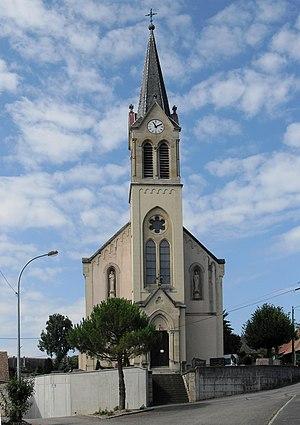
L'église Saint-Maurice à Ranspach-le-Bas
Ranspach-le-Bas est une commune française située dans le département du Haut-Rhin, en région Grand Est.